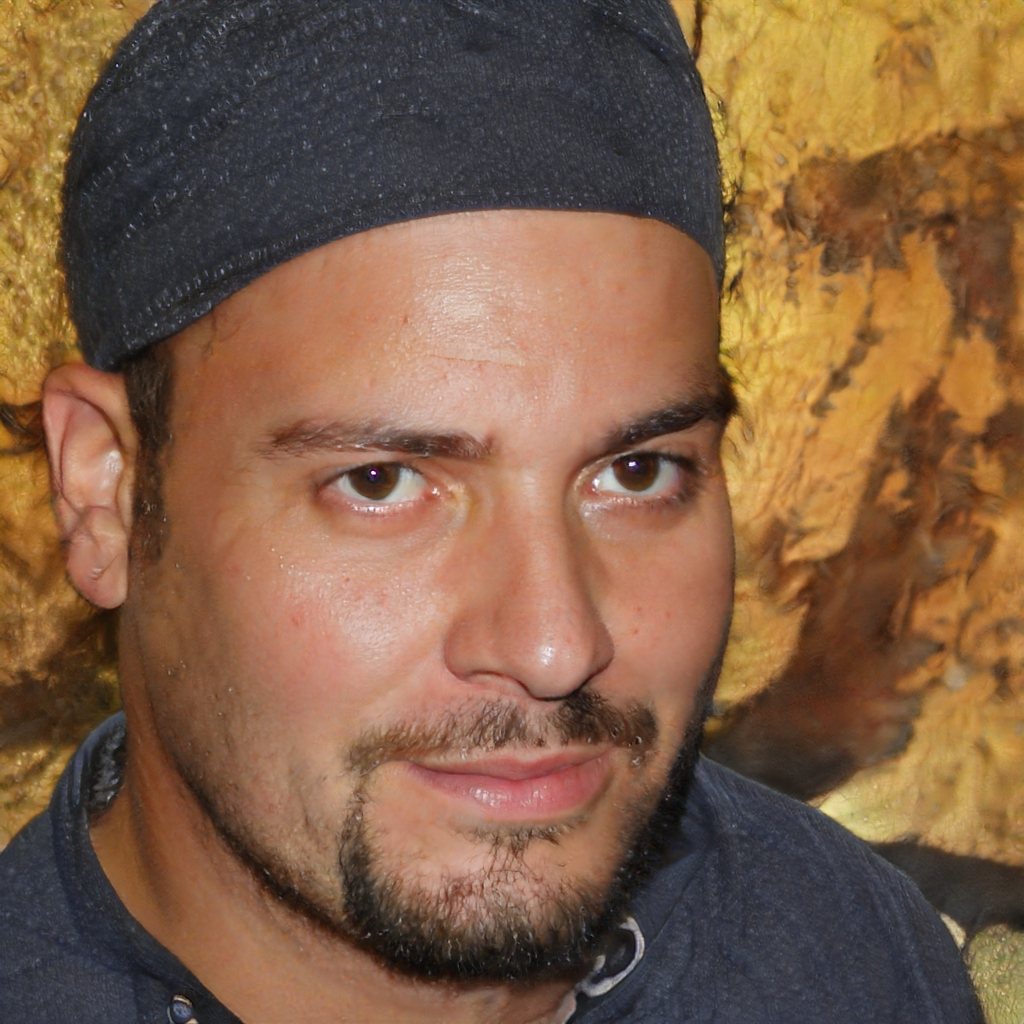
Gender: Male